Ringing rocks

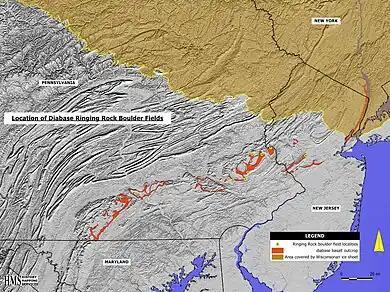
Locations of several known olivine diabase ringing rock boulder fields

Although there have been over a dozen diabase ringing rock boulder fields identified in the Pennsylvania and New Jersey area, the majority are either on private property or have been obliterated by urban development. There are three sites north of Philadelphia which are readily accessible to the public: Ringing Rocks County Park, Stony Garden, and Ringing Hill Park.